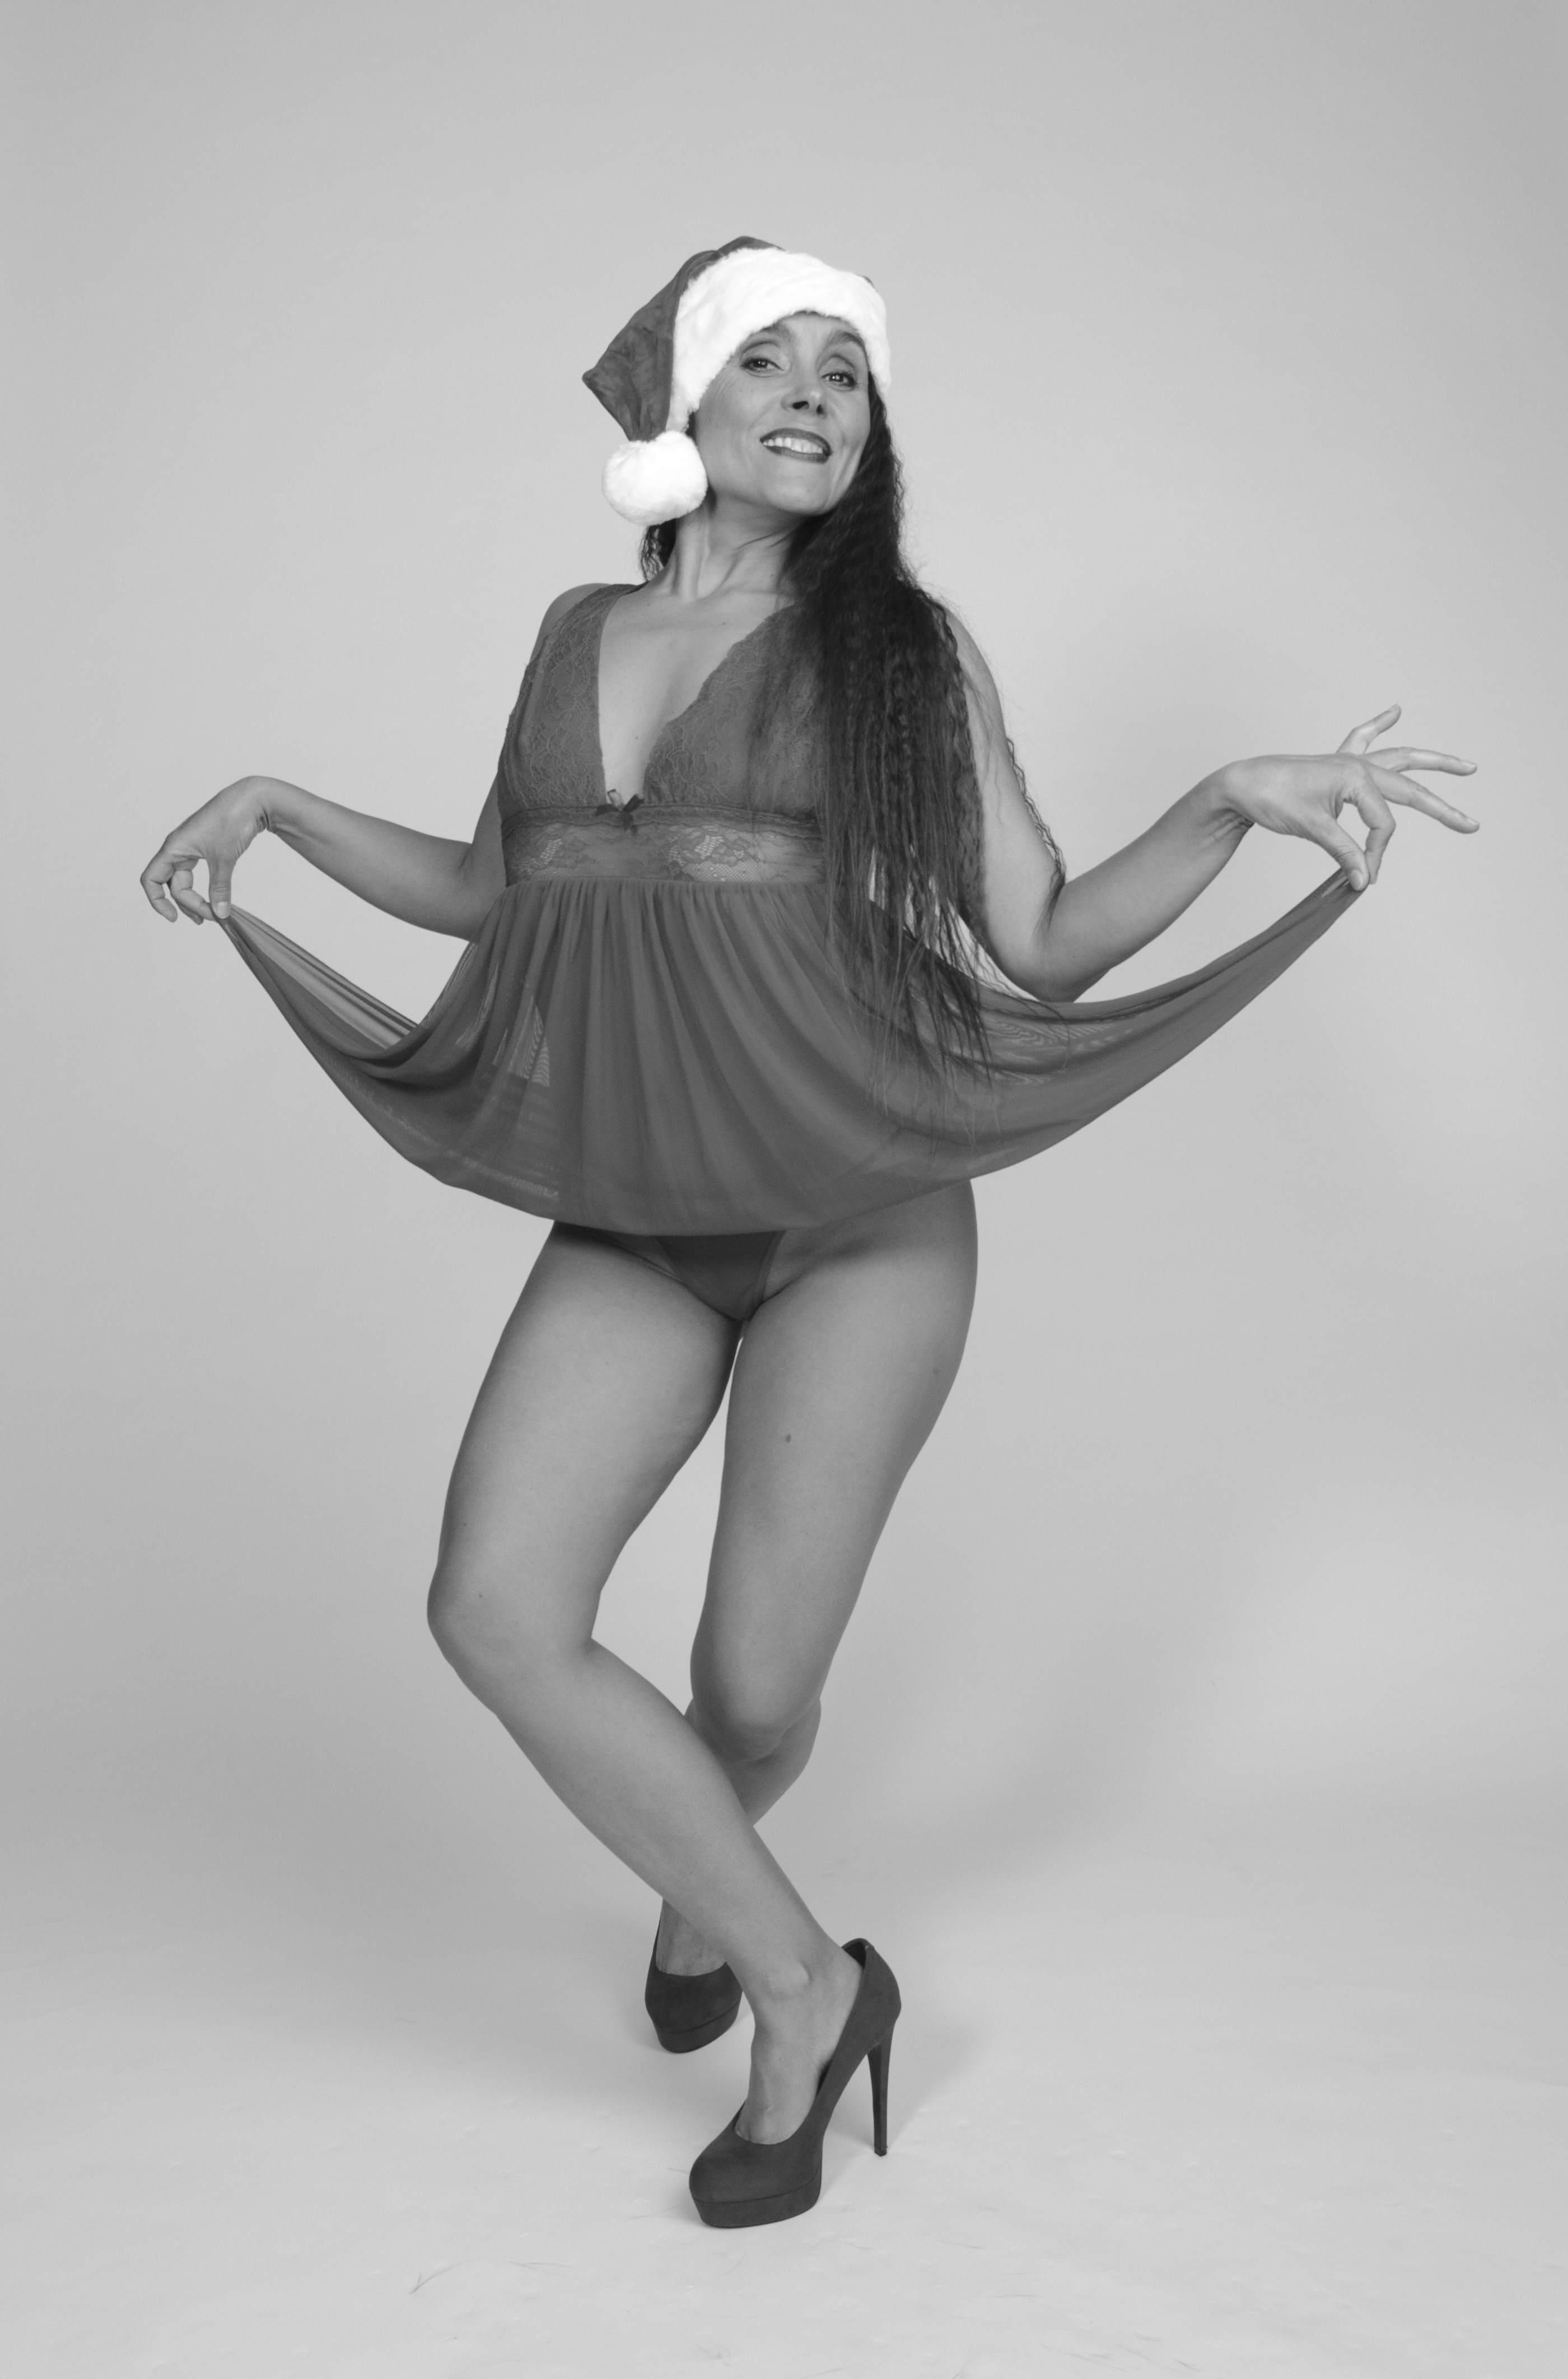
woman, black, beauty, black and white, fashion model, model, joint, leg, monochrome photography, shoulder, photography, photo shoot, standing, girl, monochrome, arm, shoe, long hair, thigh, tights, art model, fashion design, retro style